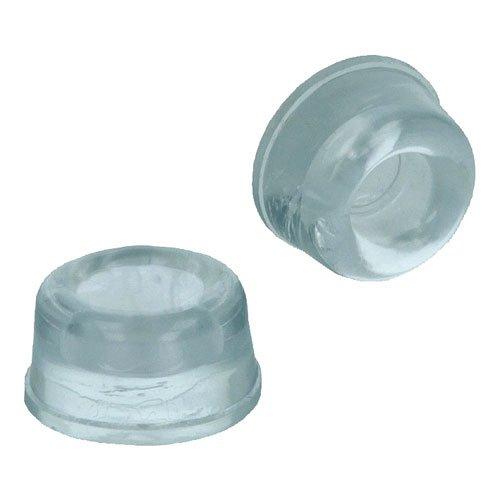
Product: Metaltex Stop Door Handle 6 pcs
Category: Home & Kitchen | Home Décor | Kids' Room Décor | Accents | Drawer Handles & Pulls
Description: Content: 6 pcs.
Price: $3.91
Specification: ProductDimensions:6.3x3.7x0.6inches|ItemWeight:0.48ounces|ShippingWeight:1.44ounces(Viewshippingratesandpolicies)|Manufacturer:Metaltex|ASIN:B00OMV5TCC|DomesticShipping:Currently,itemcanbeshippedonlywithintheU.S.andtoAPO/FPOaddresses.ForAPO/FPOshipments,pleasecheckwiththemanufacturerregardingwarrantyandsupportissues.|InternationalShipping:ThisitemcanbeshippedtoselectcountriesoutsideoftheU.S.LearnMore|Itemmodelnumber:297030